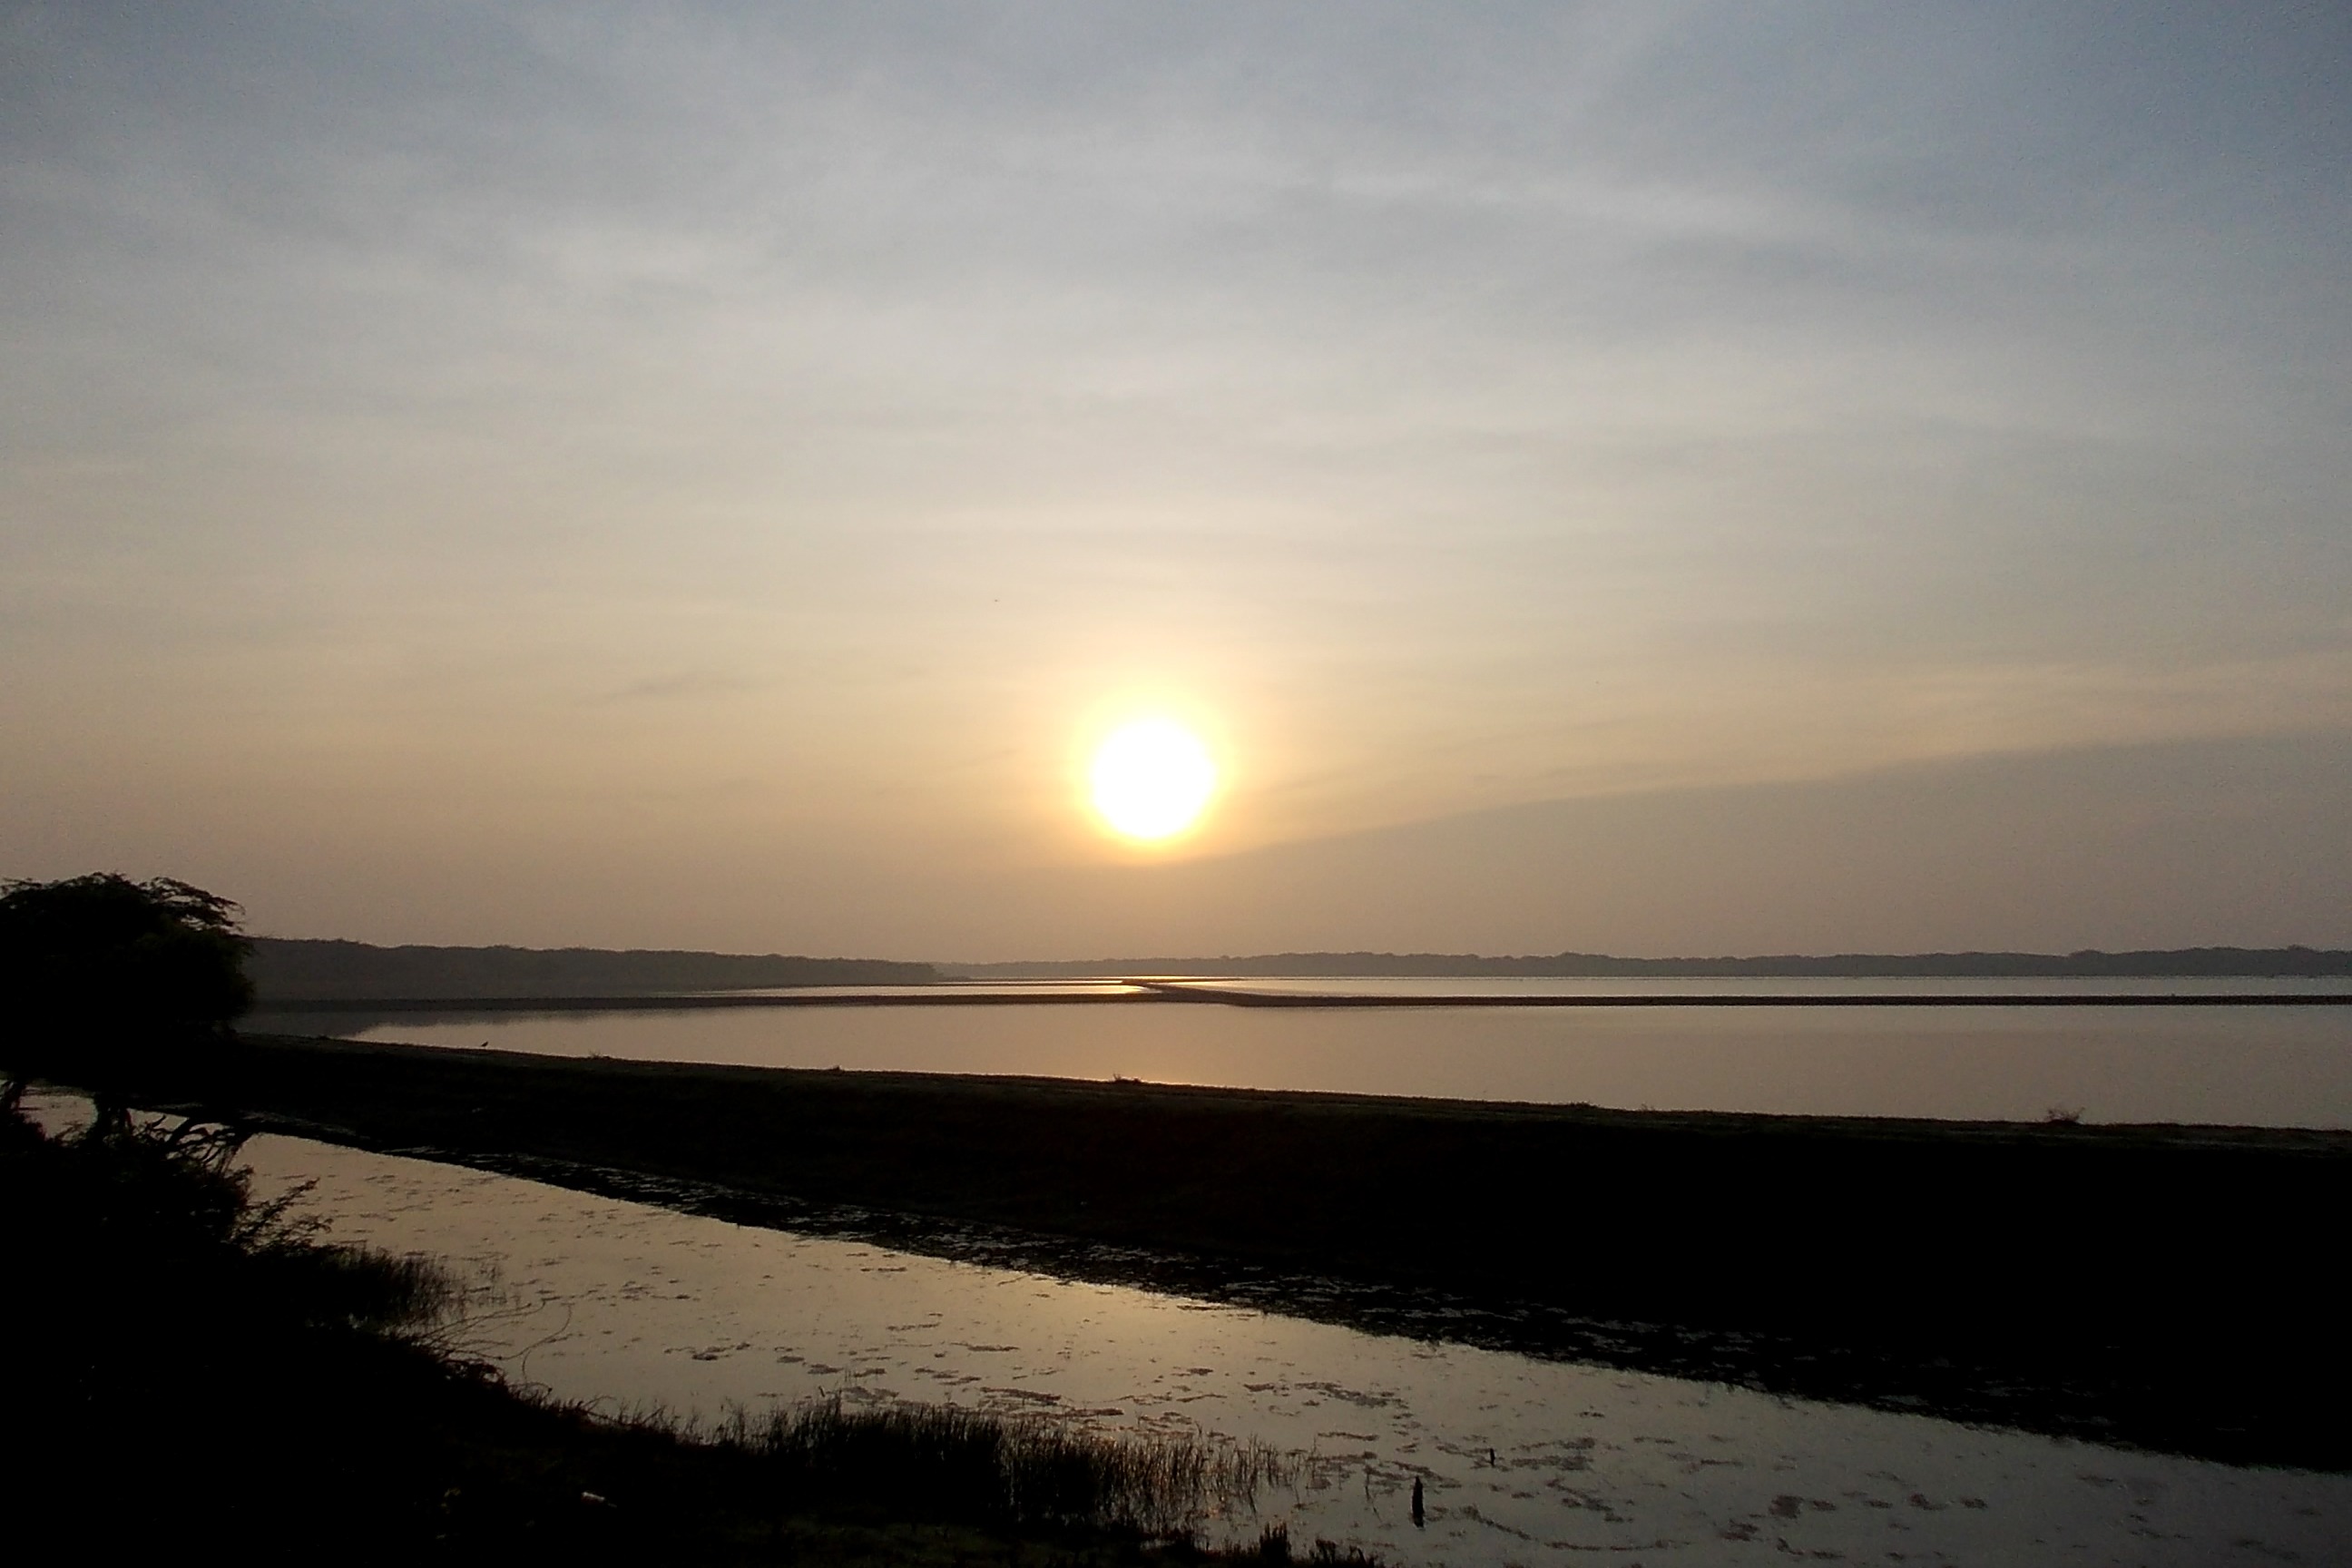
beach, landscape, sea, coast, nature, ocean, horizon, cloud, sky, sun, sunrise, sunset, sunlight, morning, shore, wave, lake, dawn, dusk, evening, body of water, sri lanka, afterglow, atmospheric phenomenon